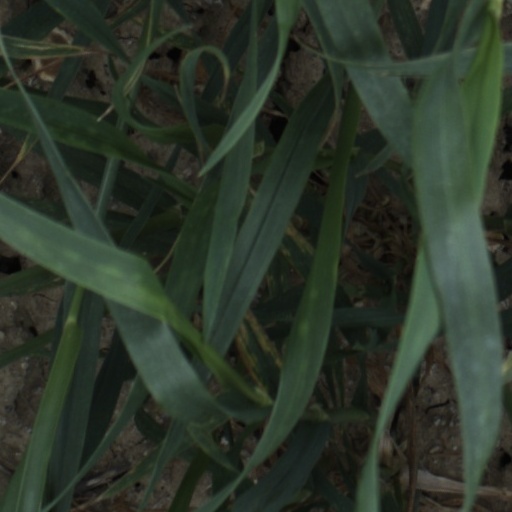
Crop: wheat